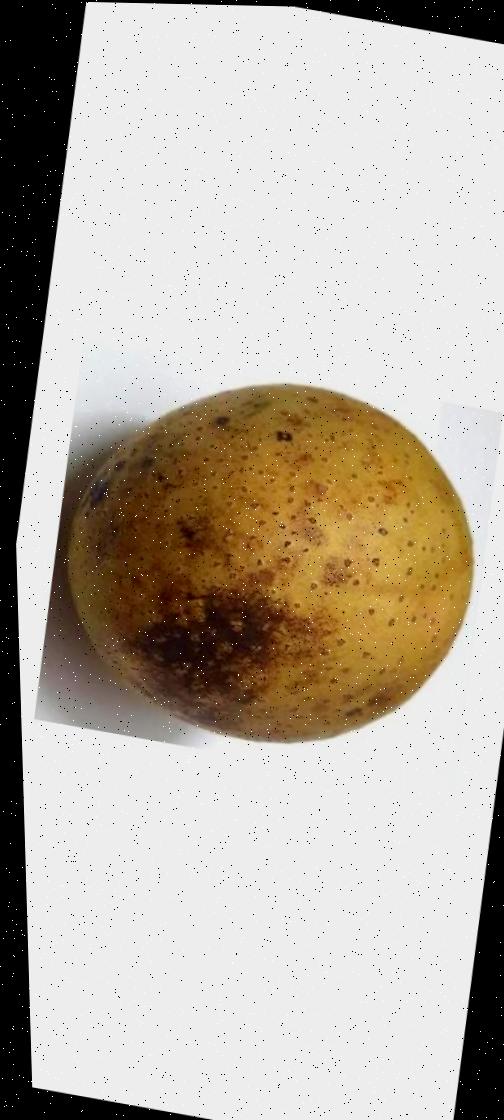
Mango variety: Gourmoti